Esperance mallee

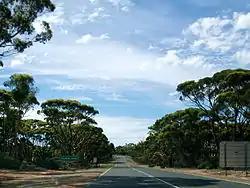
Salmon gum ("Eucalyptus salmonophloia") woodland along the Coolgardie-Esperance highway in Salmon Gums, Western Australia.

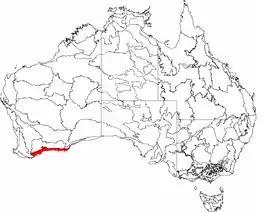
The IBRA regions, with the Esperance Plains in red

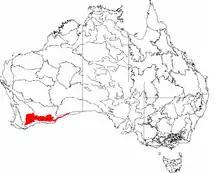
The IBRA regions, with Mallee in red

Mallee is a generic term used to describe a number of eucalyptus trees that have an underground bulb called a lignotuber from which new buds can sprout following a forest fire. Mallee trees and accompanying shrubs are thus adapted to the poor soils, lack of rainfall, and regular fires, something common for the dry coast.